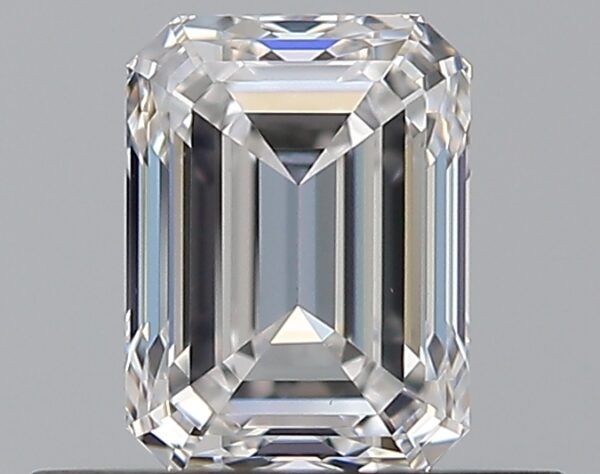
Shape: emerald
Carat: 0.51
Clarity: VVS1
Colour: D
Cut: EX
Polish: EX
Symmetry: EX
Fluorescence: F
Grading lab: GIA
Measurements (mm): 5.11 x 3.78 x 2.58